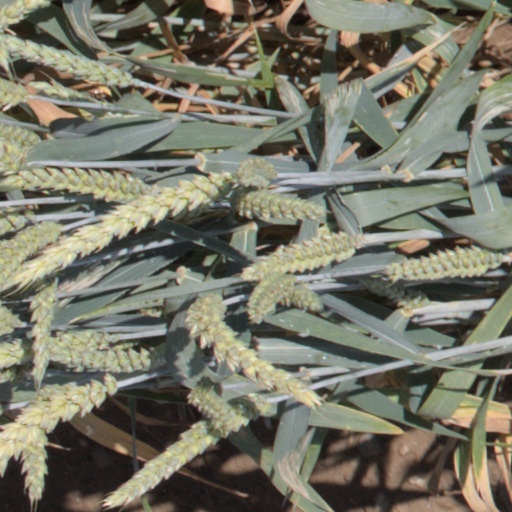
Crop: wheat